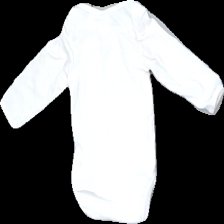
View: back
Type: Top
Category: Children
Brand: H&M
Colors: White, Red, Black, Multicolor
Material: 100% cotton
Pattern: Other
Cut: Regular, C-collar
Size: 56
Season: All
Price range: <50
Recommended usage: Reuse